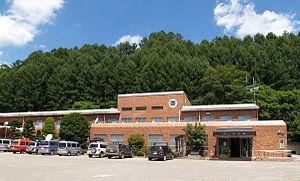
Kawakami est un village situé dans le district de Minamisaku, au Japon.